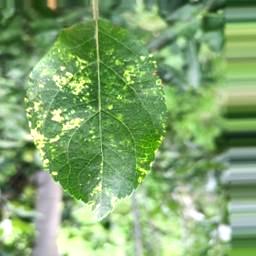
Label: Apple_Mosaic